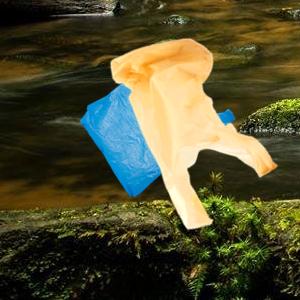
Label: plasticbags